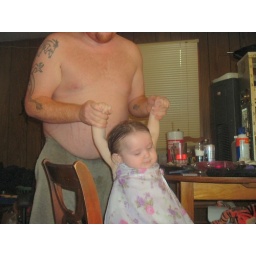
Pretty Birthday girl in her dress